Statue of Benjamin Franklin (Washington, D.C.)

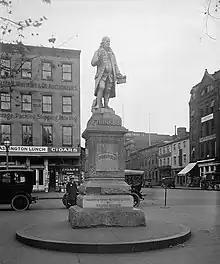
The statue at its original location

Benjamin Franklin, one of America's Founding Fathers and a signer of its Declaration of Independence, was a well-known 18th-century intellectual, scientist, statesman, author, and diplomat. Around 100 years after Franklin's birth, Stilson Hutchins, founder of "The Washington Post", aimed to make the surrounding area of his newspaper's building a prime example of his contributions and stature to the city. One of his contributions was to erect a statue honoring Franklin in a small lot at 10th Street, D Street, and Pennsylvania Avenue NW, directly across from "The Post" building. It took several years before the statue came to fruition. After an Act of Congress was approved on July 19, 1888, local government officials were to find a location for the statue. Since Stilson was paying for the statue, officials chose the lot near his newspaper's building.